Zaur Guliyev

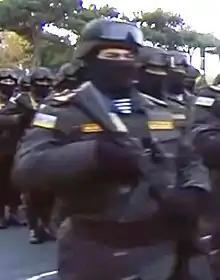
Guliyev in 2020

Zaur Hikmat oghlu Guliyev is an Azerbaijani military officer, captain 1st rank of the marines of the Azerbaijani Navy, which is part of the Azerbaijani Armed Forces. He had participated in the 2020 Nagorno-Karabakh war, and had received the title of the Hero of the Patriotic War.